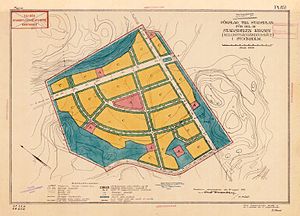
Byplanlægning i Sverige / Mellemkrigstid og modernisme
Organiseret byplanlægning i Sverige tog sin begyndelse under 1600-tallets første halvdel. I kraft af militære successer i trediveårskrigen havde Sverige fået en ledende stilling i Nordeuropa og en udvikling af stadsvæsnet blev set som en forudsætning for, at landet skulle kunne opfylde sin stormagtsrolle, både administrativt og med en imponerende ydre fremtoning. Ikke mindre end 50 byer grundlagdes derfor på denne tid.